Dar Williams

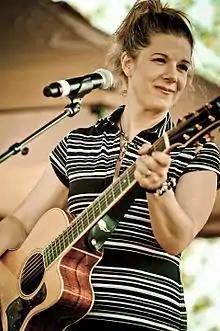
Williams in 2011

Dorothy Snowden "Dar" Williams (born April 19, 1967) is an American pop folk singer-songwriter from Mount Kisco, New York. Hendrik Hertzberg of "The New Yorker" has described Williams as "one of America's very best singer-songwriters."